Basset Bleu de Gascogne

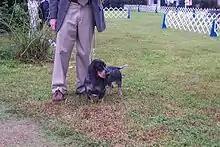
A Basset Bleu de Gascogne with its owner.

The Basset Bleu de Gascogne, also known as the Blue Gascony Basset, is a long-backed, short legged breed of dog of the hound type. A French native breed, it is rare outside its homeland. It is recognized internationally by the Fédération Cynologique Internationale, in the UK by The Kennel Club, and by the United Kennel Club in the United States. The "bleu" of its name is a reference to its coat which has a ticked appearance.